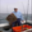
Label: flatfish